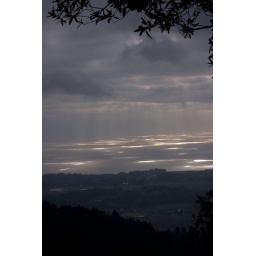
Great cloud day over the pacific ocean